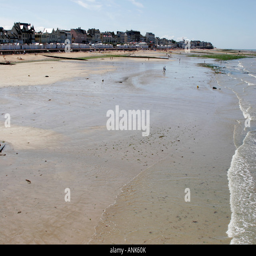
a city at low tide